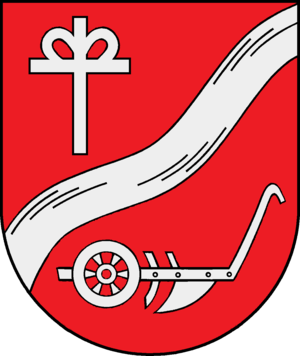
Rickling
Coat of arms of Rickling
Rickling er en by og kommune i det nordlige Tyskland, beliggende i Amt Boostedt-Rickling i den nordlige del af Kreis Segeberg. Kreis Segeberg ligger i den sydøstlige del af delstaten Slesvig-Holsten.